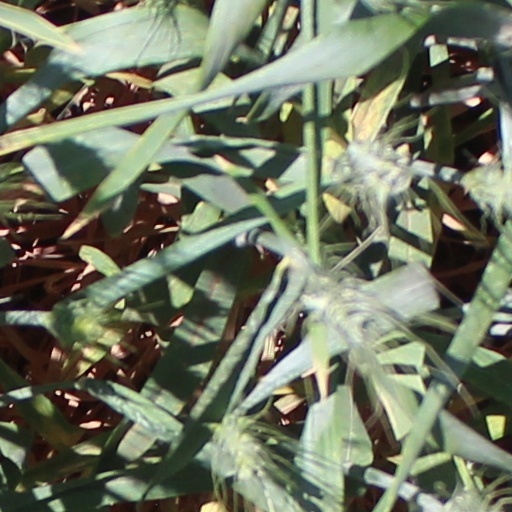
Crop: wheat